Nusaybin

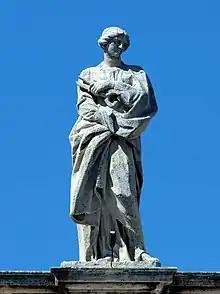
Saint Febronia of Nisibis on colonnade

In 67 BCE, during Rome's first war with Armenia, the Roman general Lucullus took Nisibis from the brother of Tigranes.